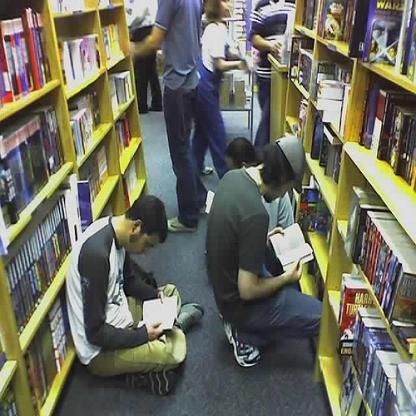
Scene: Indoor